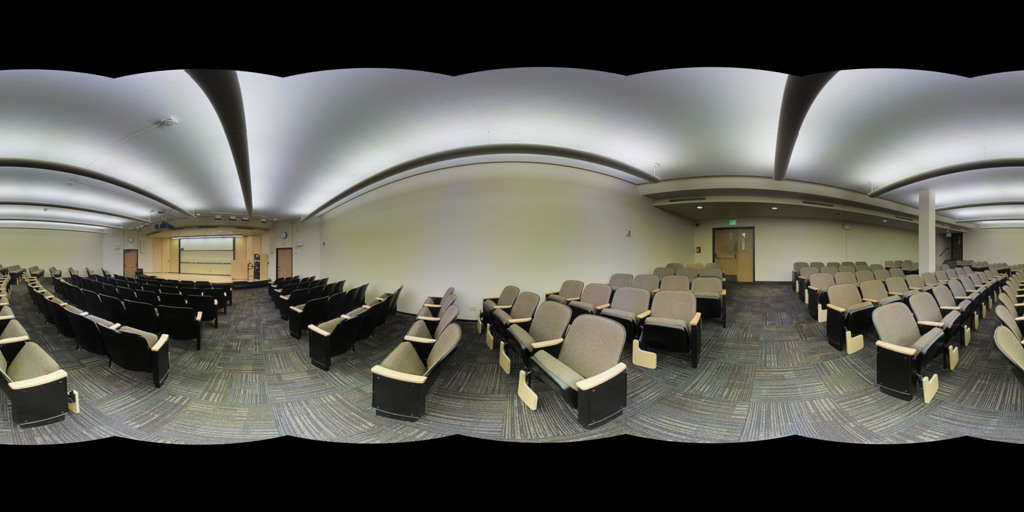
Referred object: Projector on the ceiling

Referred object: turn right to face the exit door